Proctor

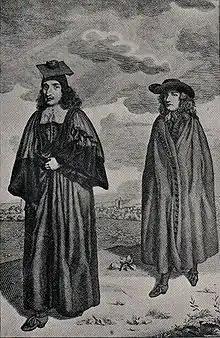
1674 engraving of a Proctor in the University of Oxford. From "Habitus Academicorum", by George Edwards

The Proctors of Oxford University are senior officers of the university who are responsible for enforcing University discipline and sanctions, for handling complaints against the university, and for conducting public examinations (often at the Examination Schools). They are elected annually by the colleges. Two Proctors are elected each year: a Senior and a Junior Proctor.